Baton Rouge Bombers

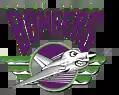
Baton Rouge Bombers Logo

The Baton Rouge Bombers were an American professional indoor soccer team based in Baton Rouge, Louisiana. The Bombers played in the Eastern Indoor Soccer League during both of the league's seasons from 1997 to 1998. They played their home games in the Baton Rouge River Center Arena. The team shut down after the EISL collapsed in late December 1998.